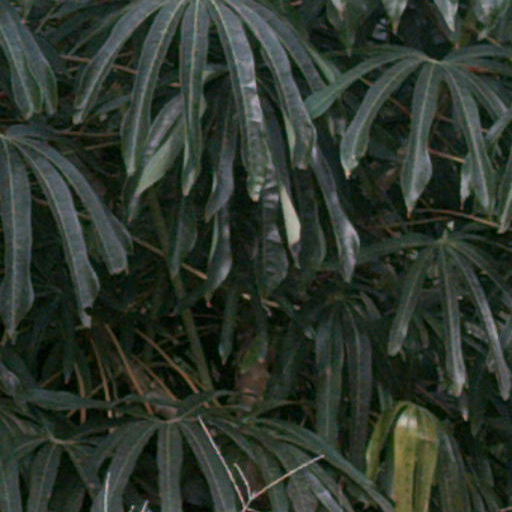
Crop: cassava